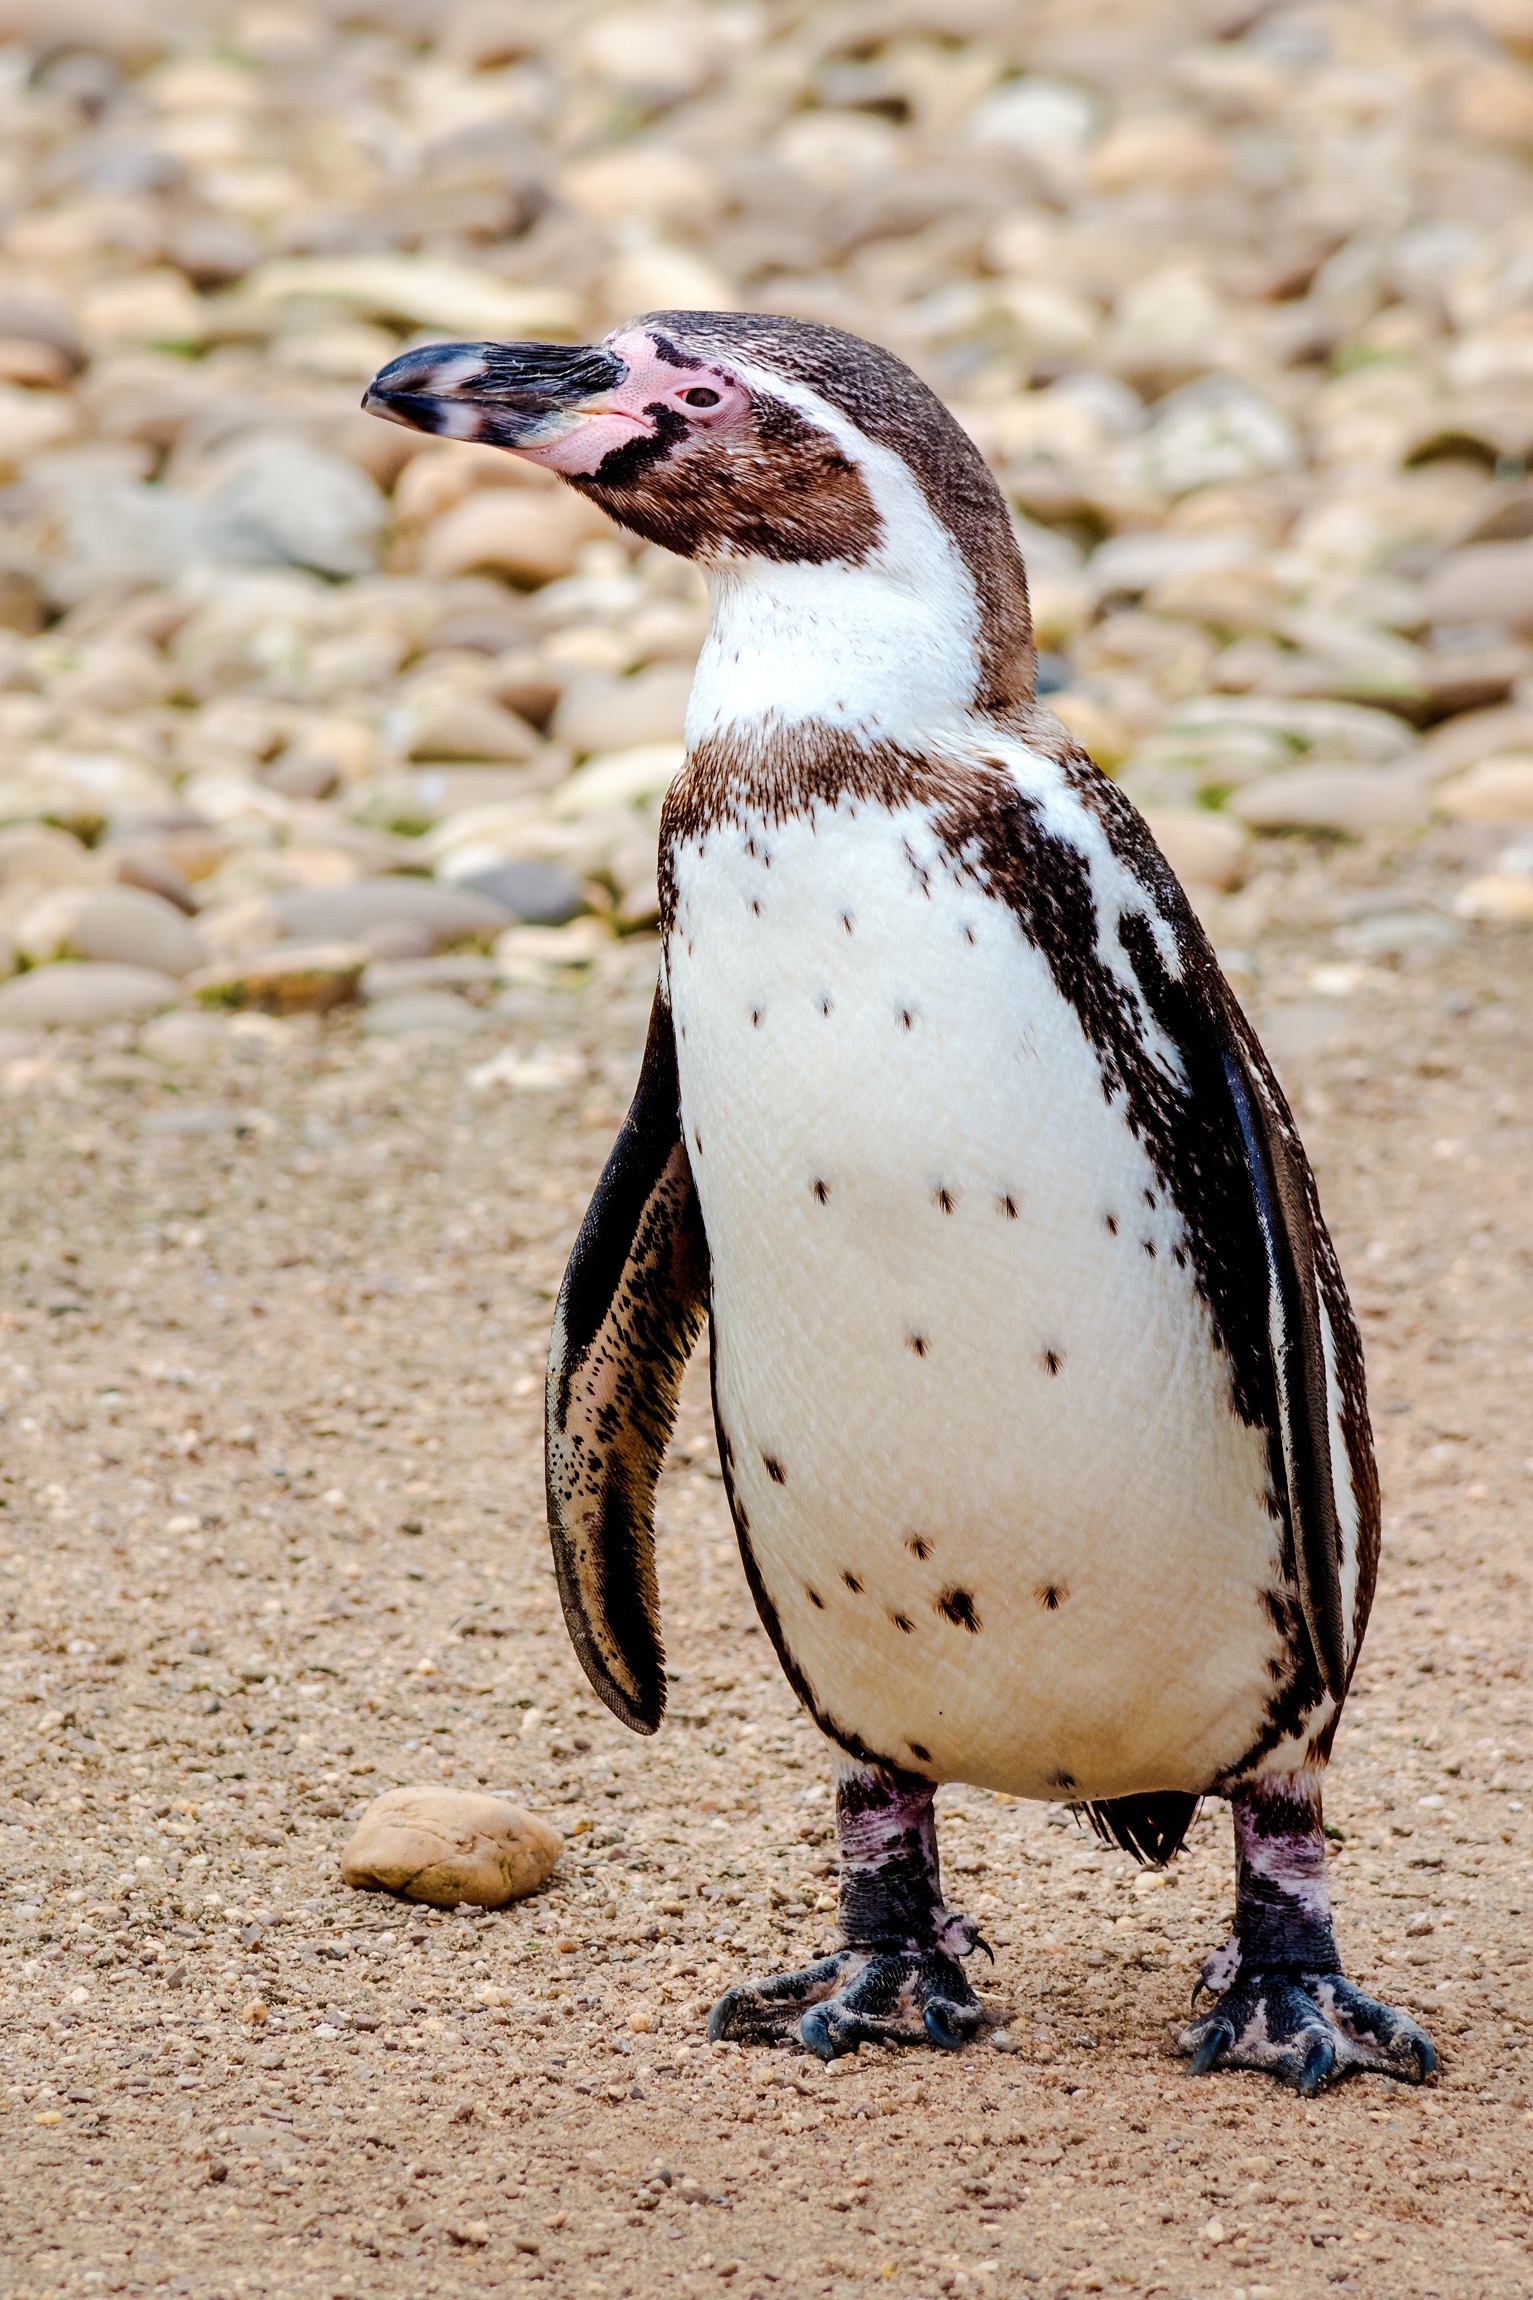
nature, bird, animal, cute, wildlife, zoo, beak, fauna, penguin, bill, waterfowl, animal world, wildlife photography, organism, flightless bird